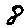
Label: 8